Eugenia Errázuriz

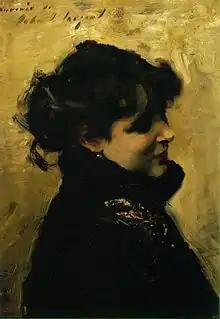
Madame Errazuriz, John Singer Sargent, c. 1880–02

Eugenia Huici was born in Bolivia in 1860. She was one of 13 children of Ildefonso Huici y Peón, a Chilean silver magnate who fled civil war and moved his family to an estate in La Calera, Chile on the banks of the Aconcagua river, then a village some northeast of Valparaíso; Her mother Manuela Arguedas was Bolivian.